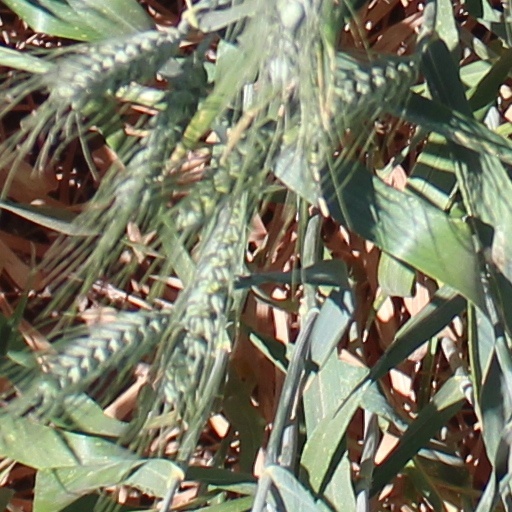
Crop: wheat